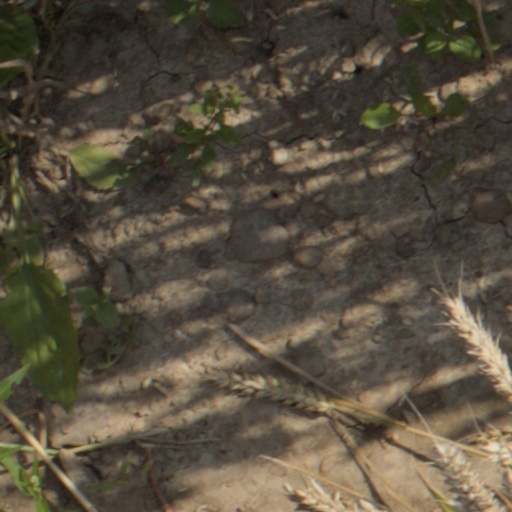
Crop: wheat